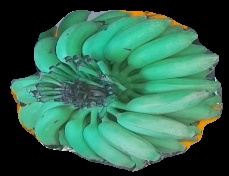
Variety: elakki-bale
Grade: grade2